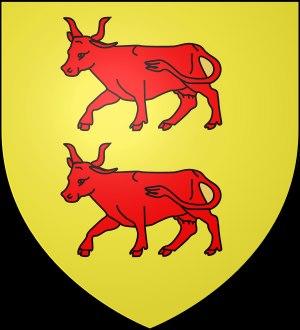
Liste des seigneurs de Miremont.